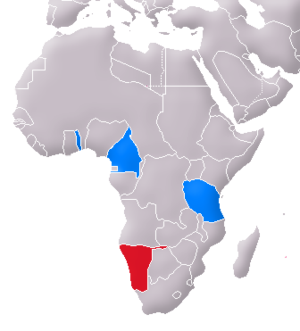
Tysk Sydvestafrika
Tysk Sydvestafrika i rødt og andre tyske kolonier i blåt.
Sydvestafrikas geografiske placering
Tysk Sydvestafrika var en af de tyske kolonier i Afrika frem til 1. verdenskrig. Området svarede i udstrækning til det senere Namibia, der har en betydelig tysktalende minoritet.